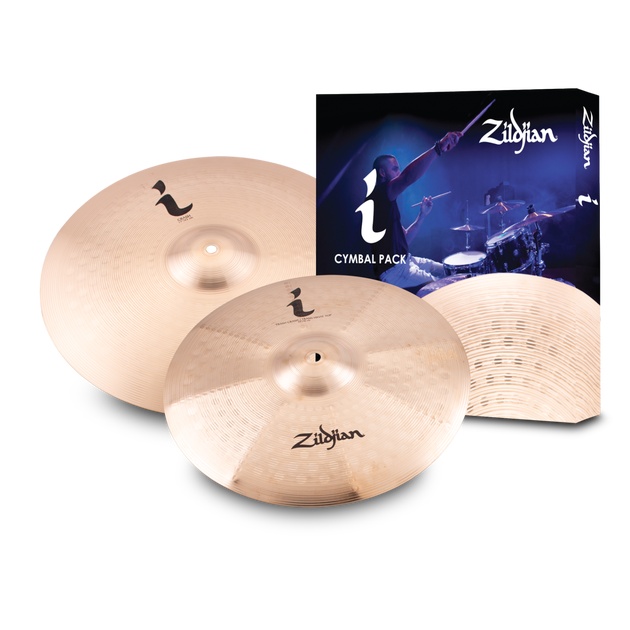
ZILDJIAN I Expression 1 Cymbal Pack
Looking to add a little color and individuality to your setup? Expand your sound with an extra crash and a 14" trash crash that can also be used as a FX Hi Hat top! Cymbals included: - 14" Trash Crash Hi Hat Top - 17" Crash
Brand: Zildjian
Category: Arts & Entertainment > Hobbies & Creative Arts > Musical Instruments > Percussion > Drum Kits > Ride Cymbal Kits